Gerardus Mercator

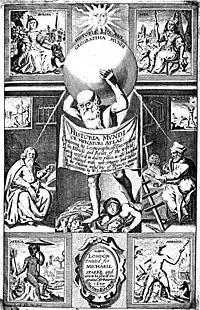
Title page of Mercator-Hondius atlas of 1637 (in English) showing Titan Atlas, Mercator (twice) and personifications of the continents

Apart from a revision of the map of Europe in 1572, there would be no more large wall maps and Mercator began to address the other tasks that he had outlined in the Cosmographia. The first of these was a new definitive version of Ptolemy's maps. That he should wish to do so may seem strange given that, at the same time, he was planning very different modern maps and other mapmakers, such as his friend Abraham Ortelius, had forsaken Ptolemy completely. It was essentially an act of reverence by one scholar for another, a final epitaph for the Ptolemy who had inspired Mercator's love of geography early in his life. He compared the great many editions of the Ptolemy's written Geographia, which described his two projections and listed the latitude and longitude of some 8000 places, as well as the many different versions of the printed maps which had appeared over the previous one hundred years, all with errors and accretions. Once again, this self-imposed diligence delayed publication and the 28 maps of Ptolemy appeared in 1578, after an interval of almost ten years. It was accepted by scholars as the "last word", literally and metaphorically, in a chapter of geography which was closed for good.